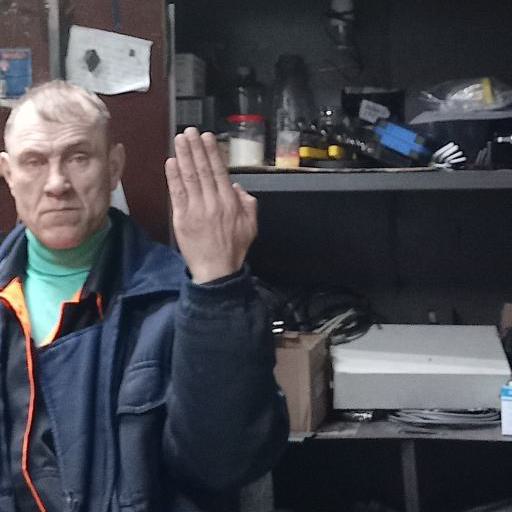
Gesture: stop_inverted